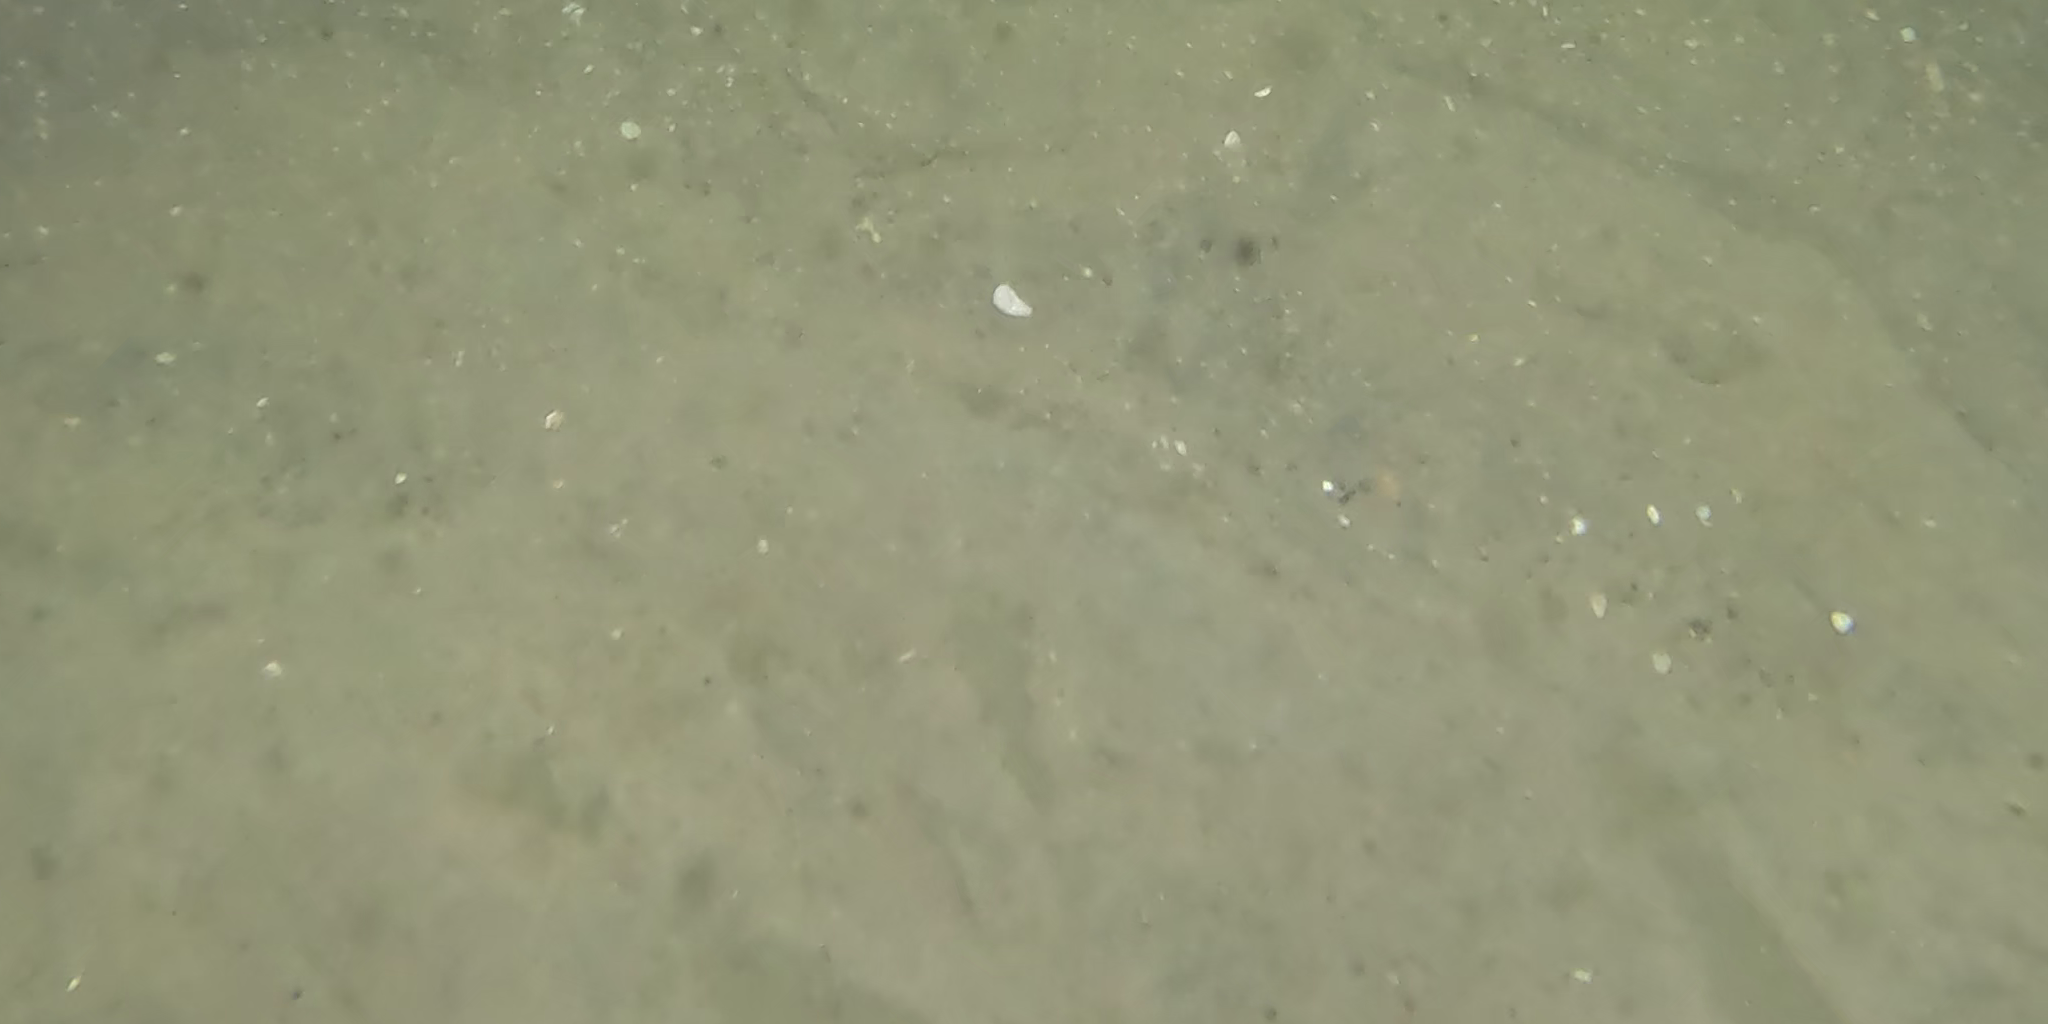
Seabed habitat: sand